Robert Samut Hall

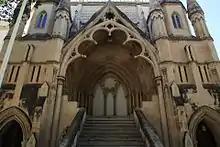
Façade of the building

The Robert Samut Hall is a late 19th-century defunct Methodist church, formerly named Wesleyan (Methodist) Church, now a state owned building in Floriana, Malta.